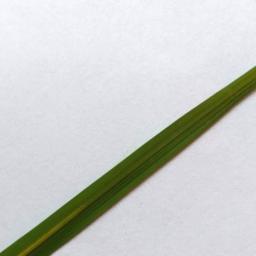
Label: Rice___Healthy